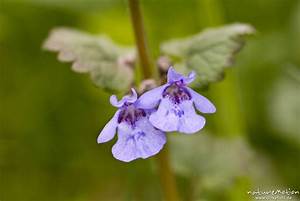
Label: spider